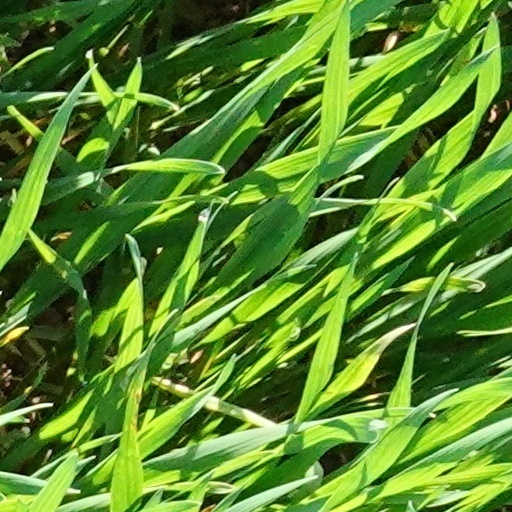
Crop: wheat